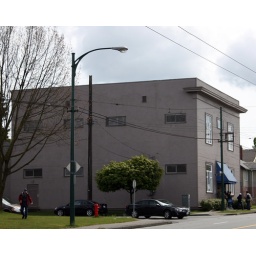
This building is in great shape and certainly unique-looking. Looks like it's a banquet hall or a church building.